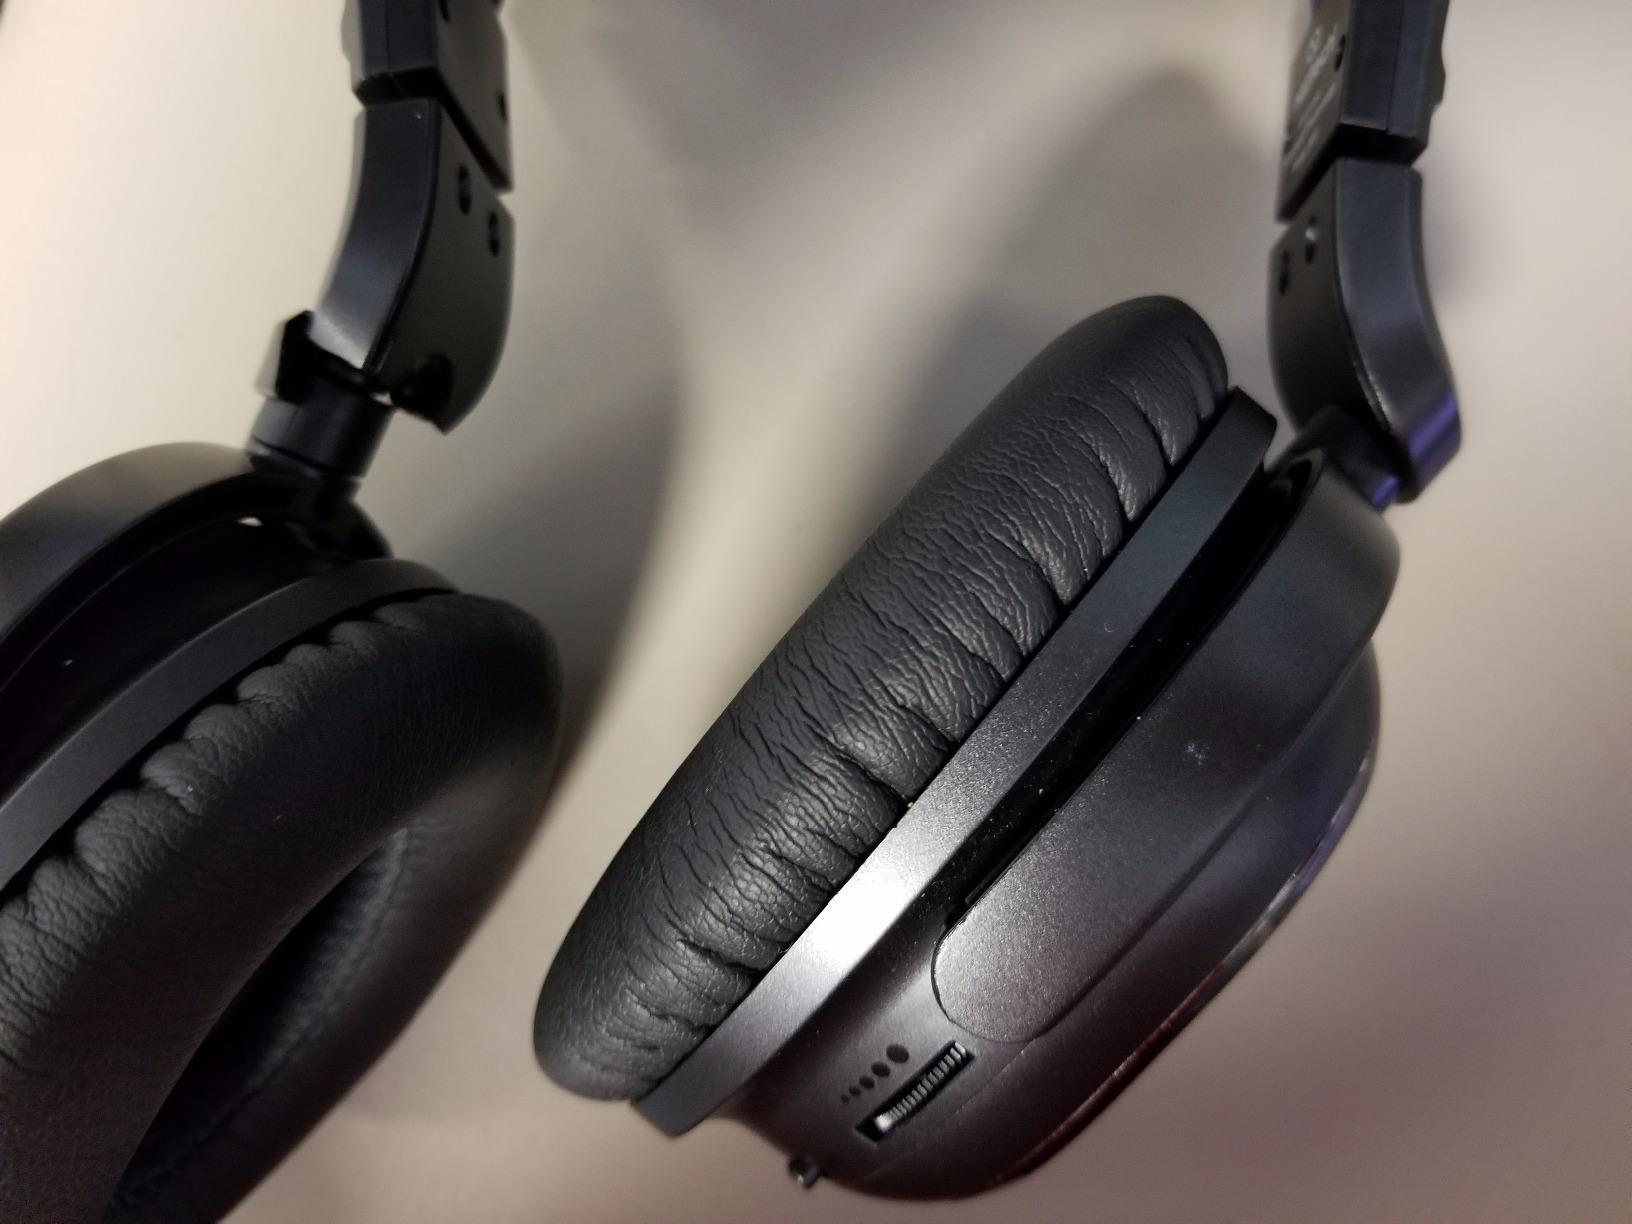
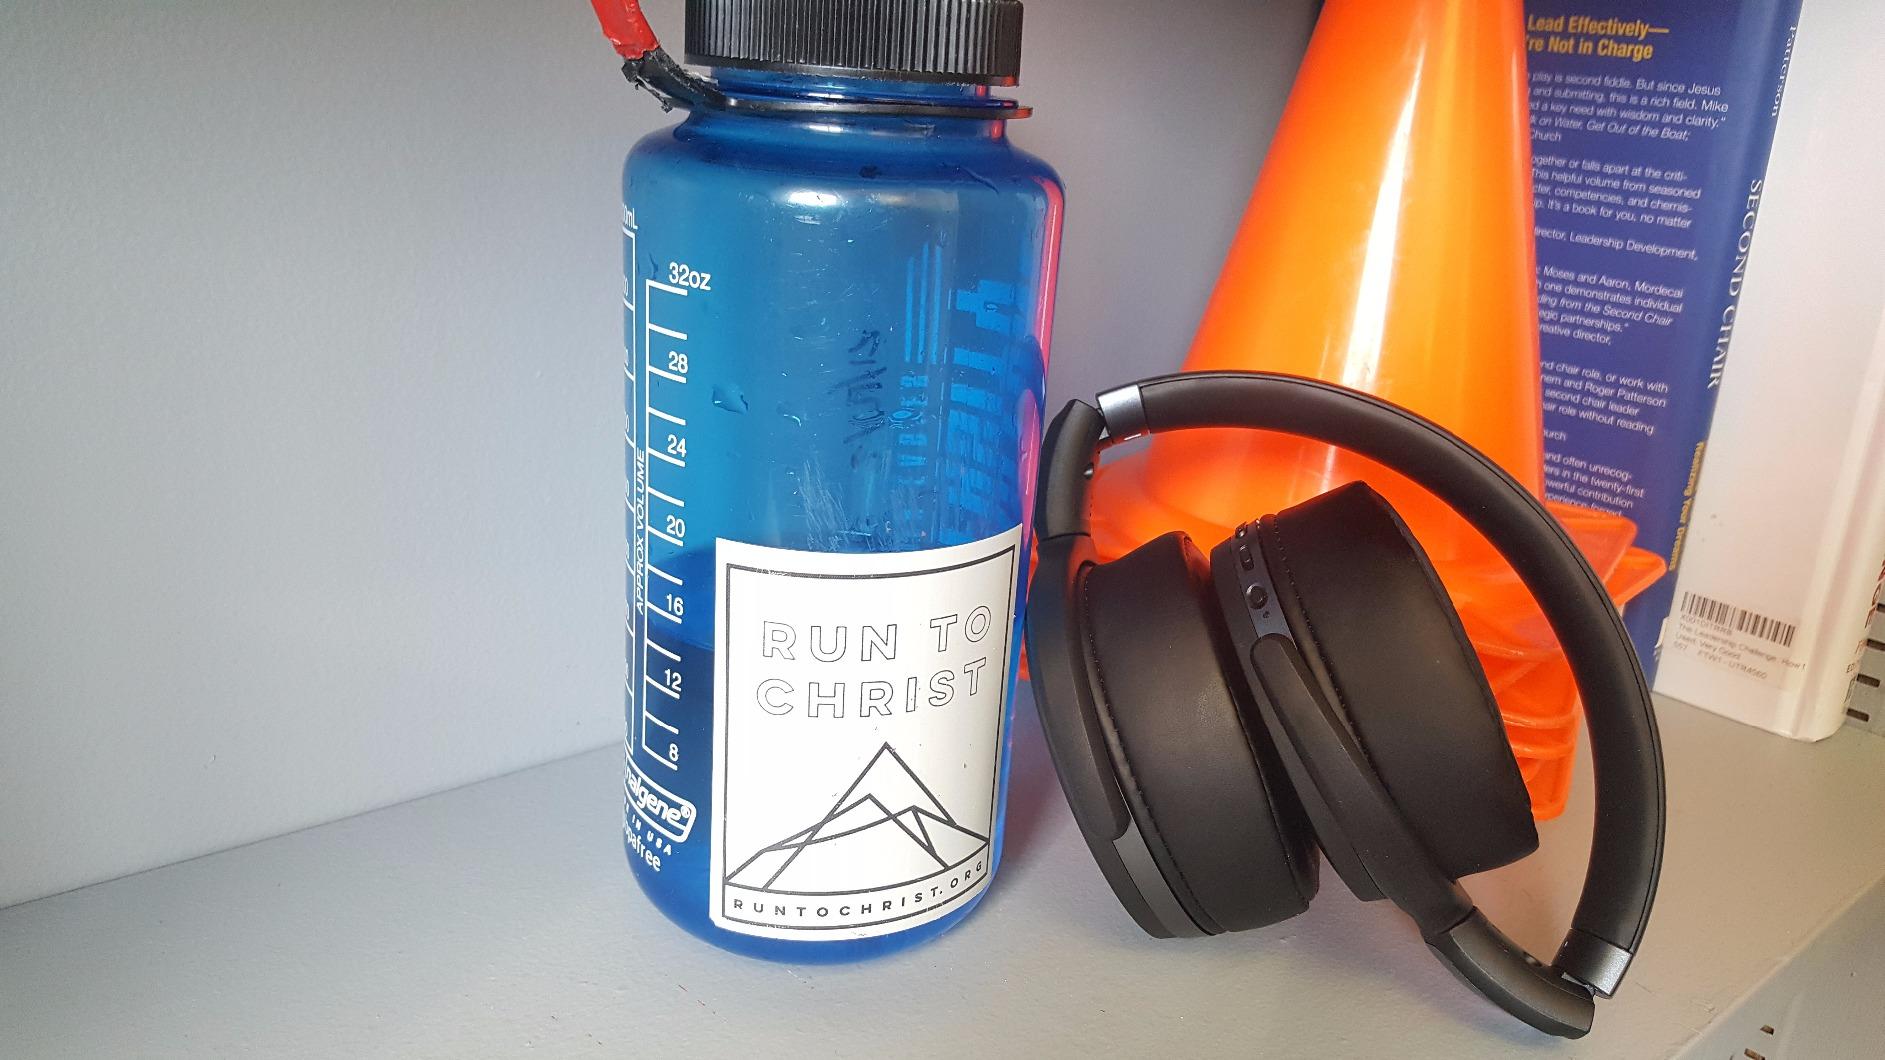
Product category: headphones
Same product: no